Amir Ali Sheibany

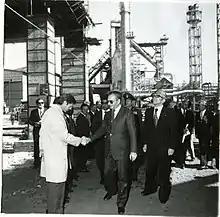
ZobAhan of Isfahan Inauguration

Associate Professor at Technical Faculty of Tehran University.